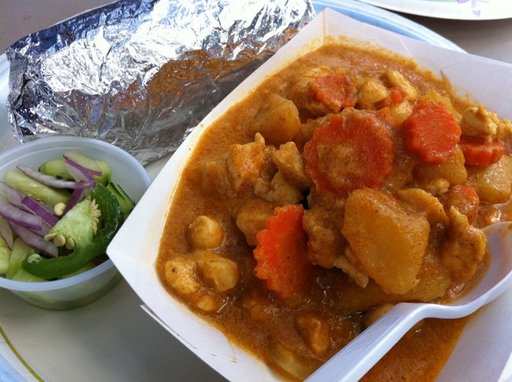
Label: chicken_curry